MS München

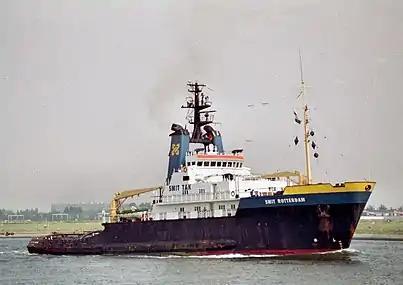
Tug "Smit Rotterdam", 1987

Between 17:00 and 19:14, ten weak Mayday calls were received by the US Naval Station Rota, Spain at regular intervals, mentioning "28 persons on board". The messages may have been recorded and sent automatically. "München"s call sign, 'DEAT', which was sent in Morse code, was received three times on the same frequency. The Dutch ocean-going salvage tug "Smit Rotterdam", which was returning from other Mayday calls in the Gulf of Breton and the English Channel, received the calls as well and went to the designated position under the command of Captain PF de Nijs. Lands End CG provided the search planning and areas to be covered and appointed the salvage tug "Smit Rotterdam" as Onscene Commander co-ordinating the activities of eventually more than 100 ships and also the 16 aircraft taking part all now temporarily based in the Azores.